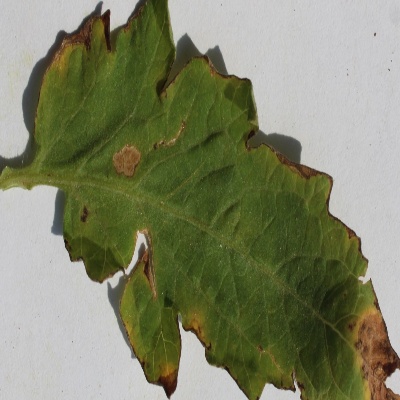
Crop: Tomato
Condition: leaf blight